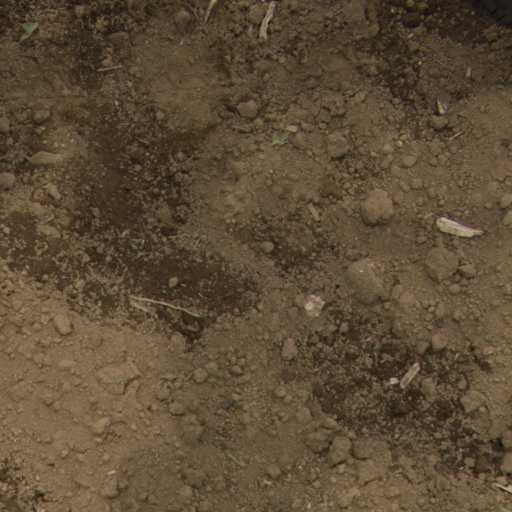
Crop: Jerusalem artichoke